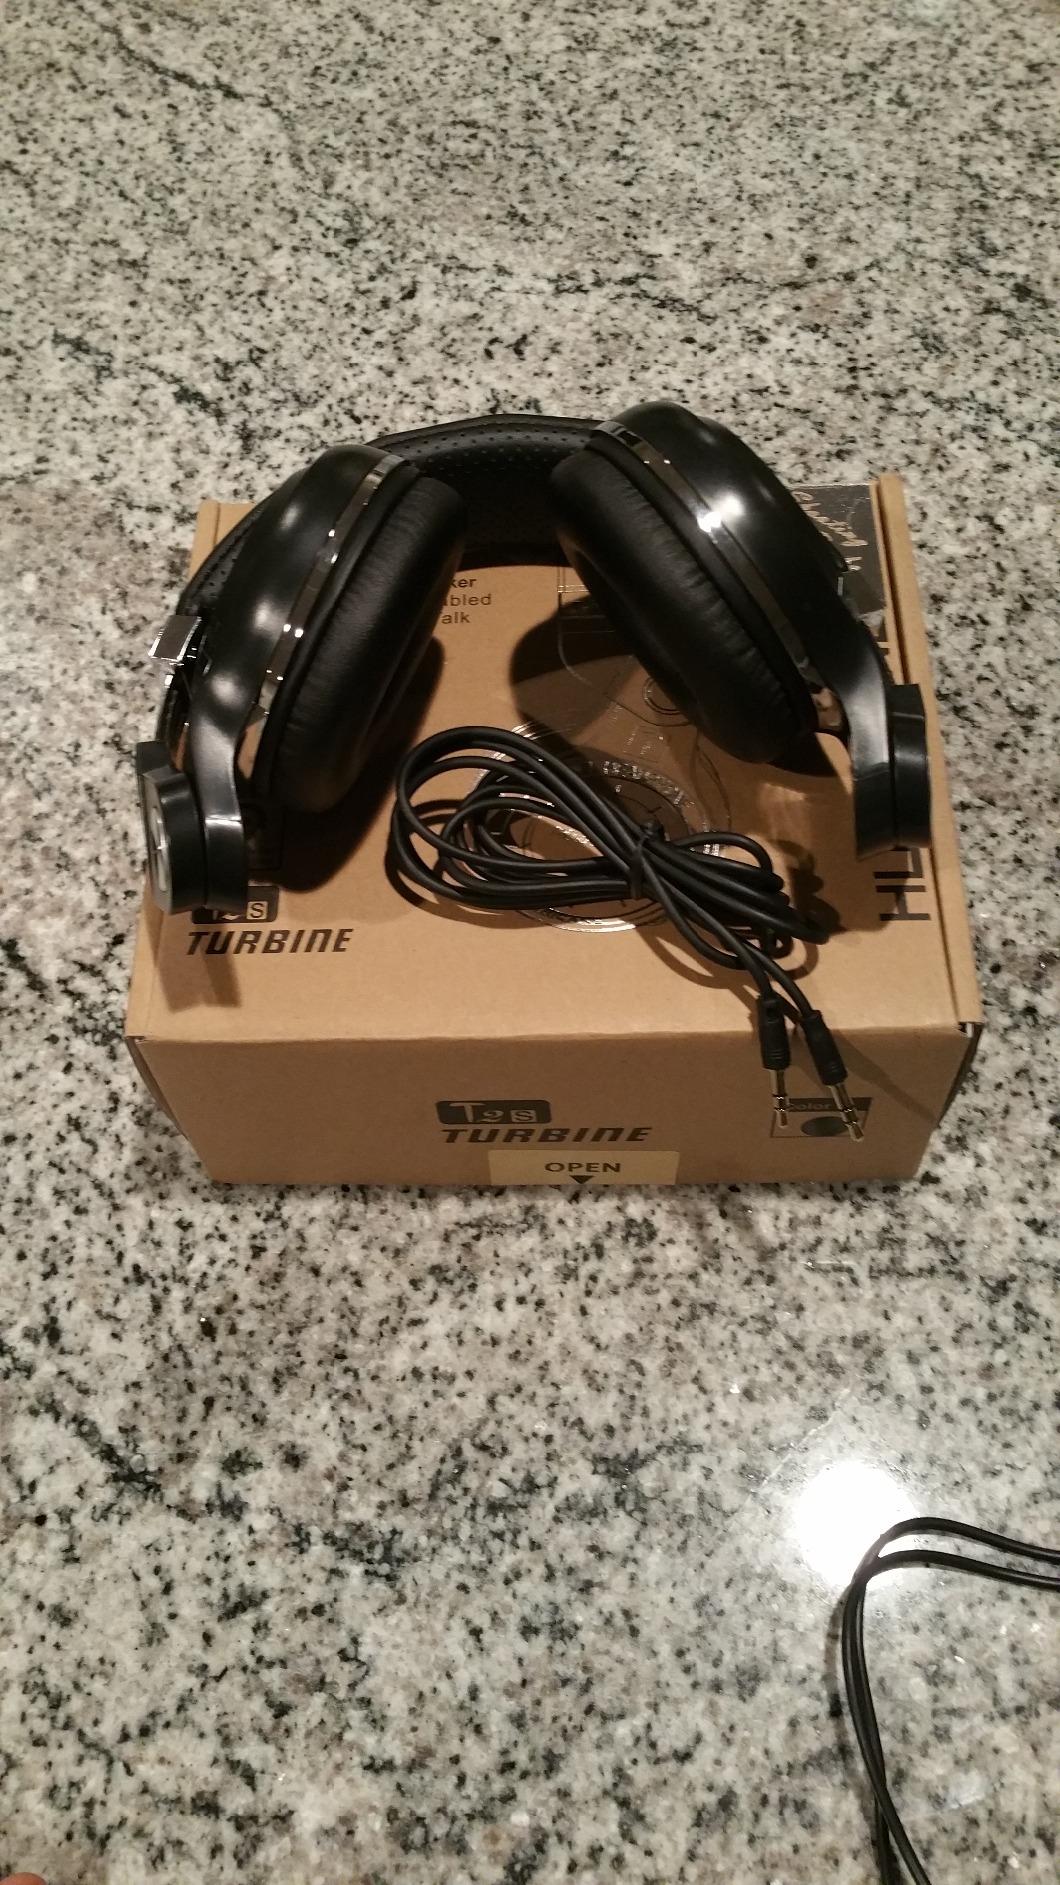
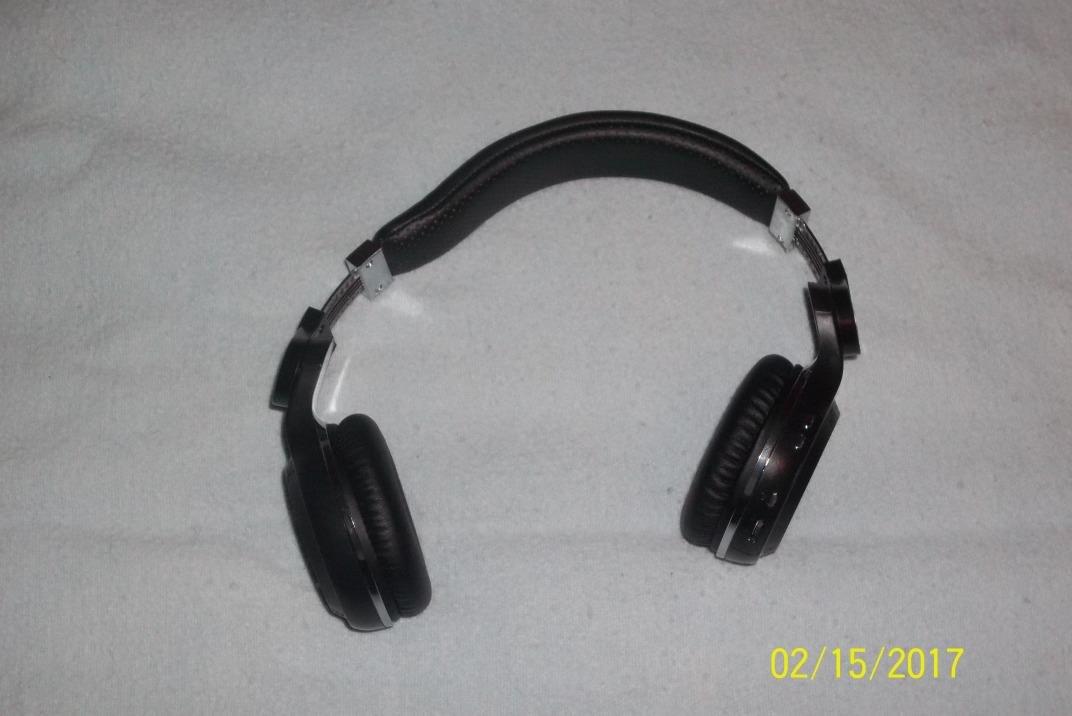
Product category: headphones
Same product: yes